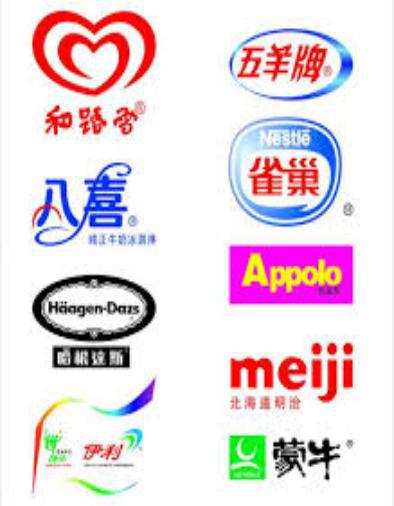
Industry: Food